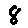
Label: 8